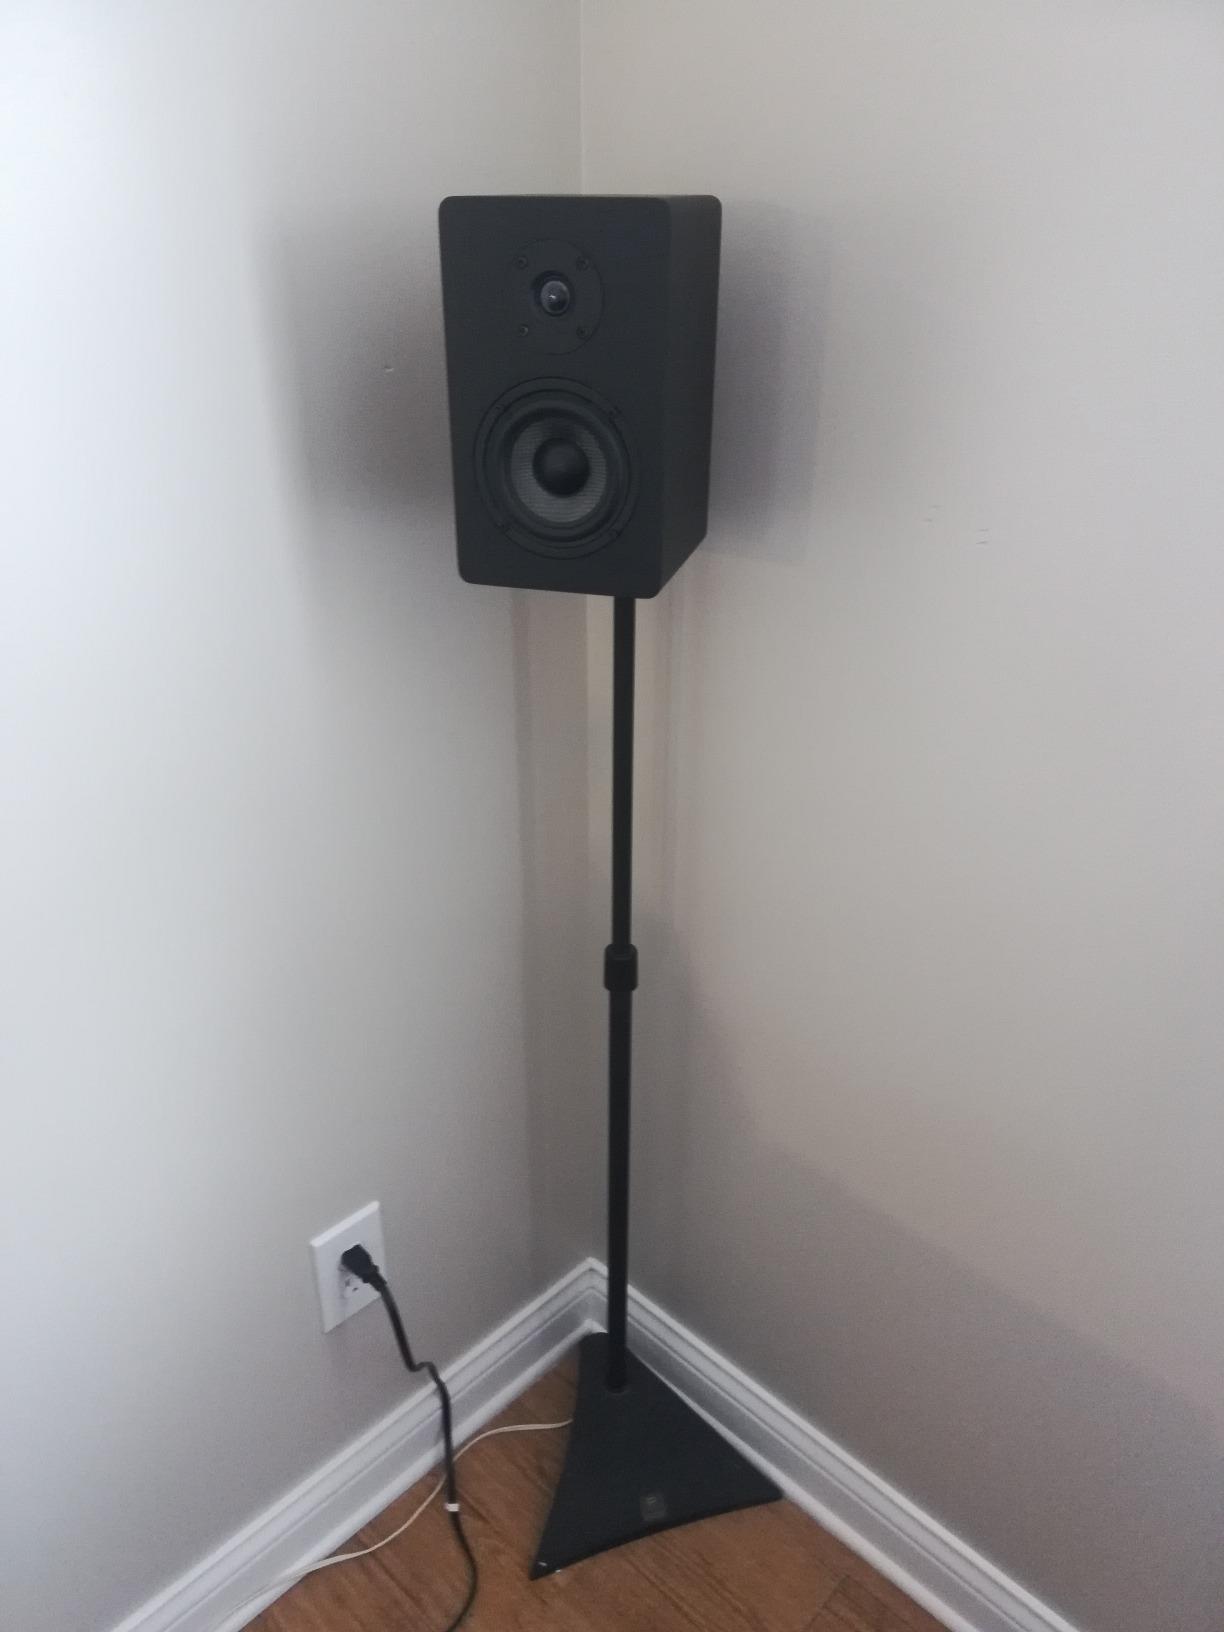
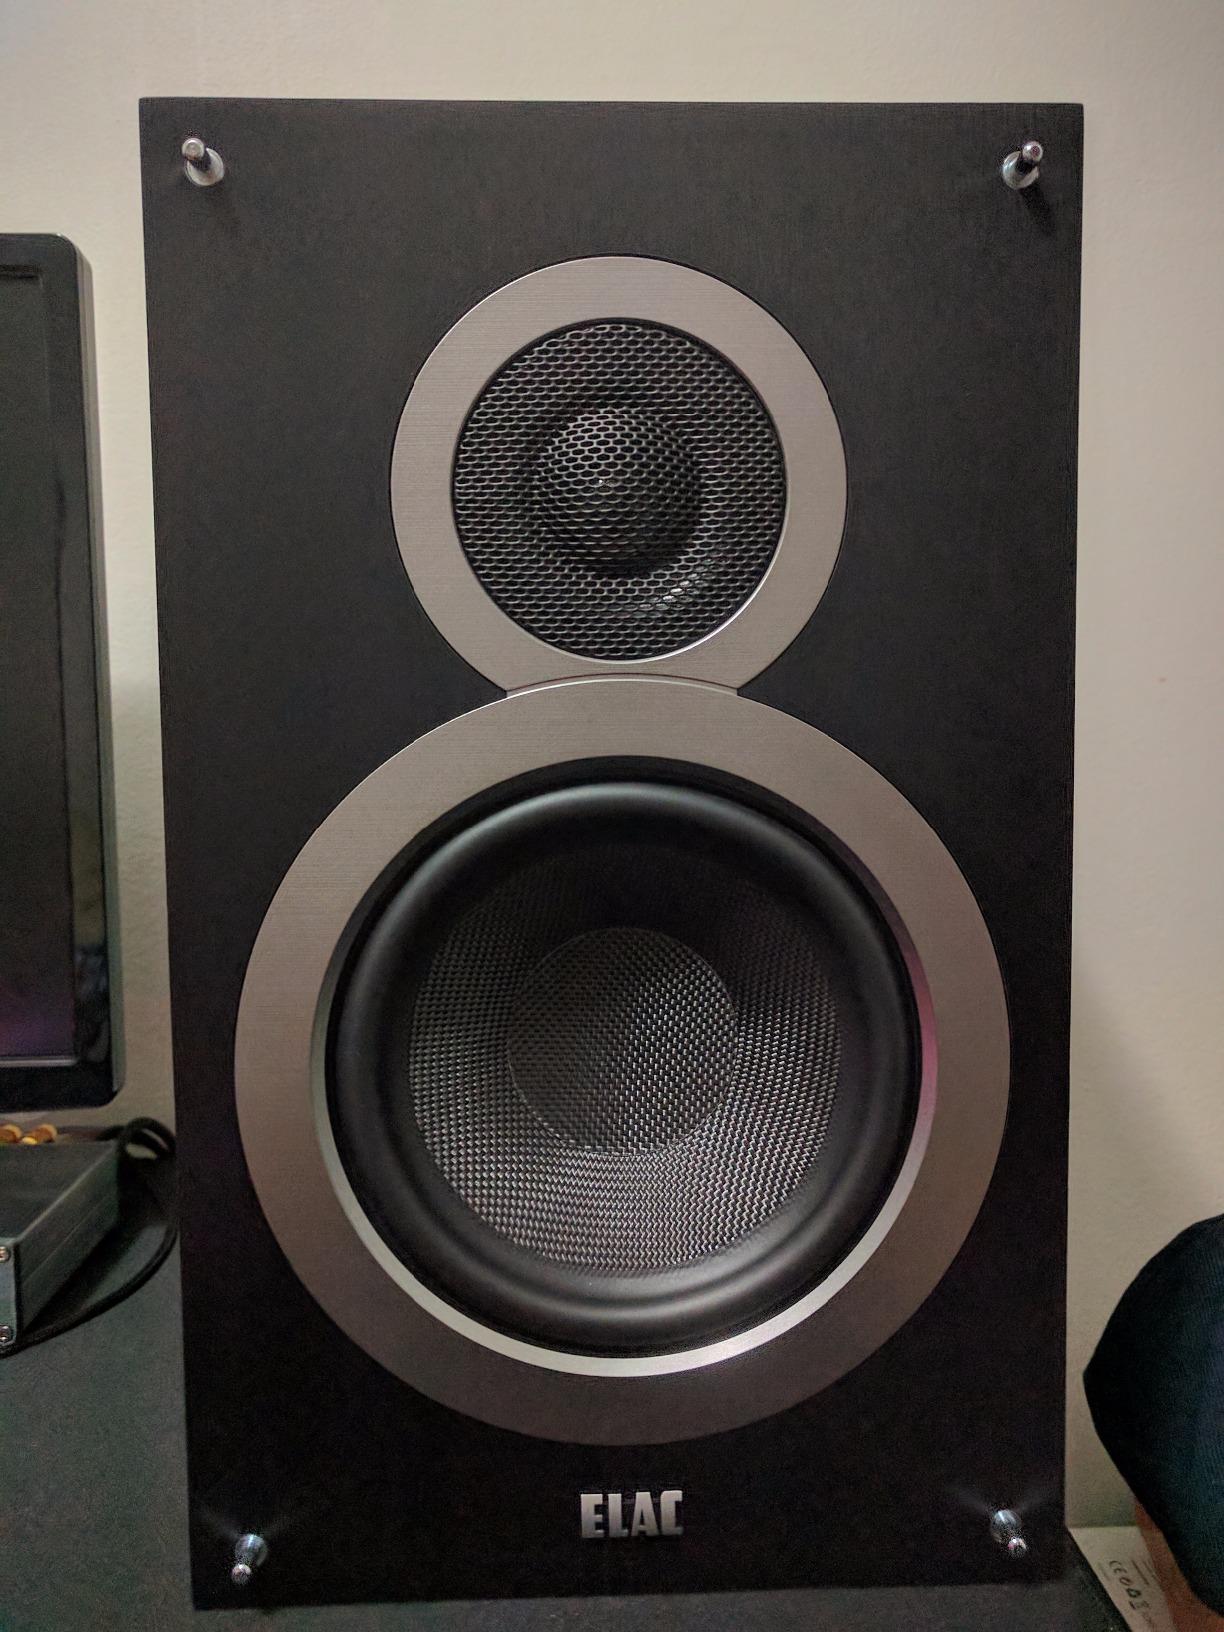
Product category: speaker
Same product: no